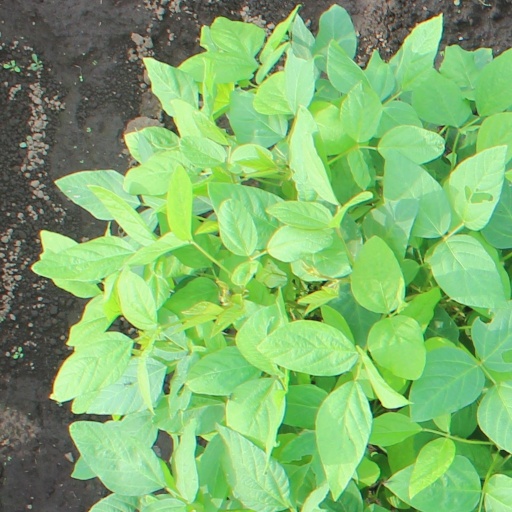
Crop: soybean